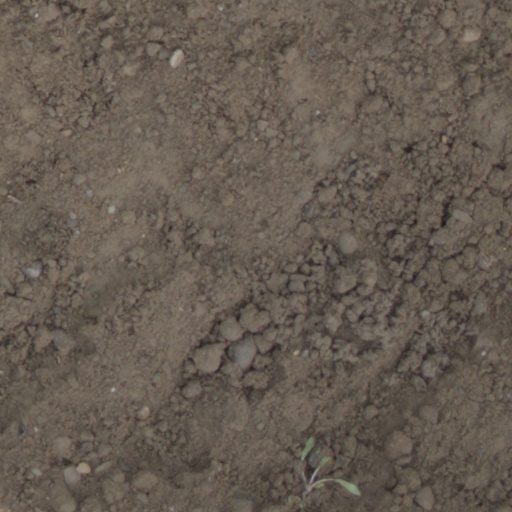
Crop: wheat